Barbarian kingdoms

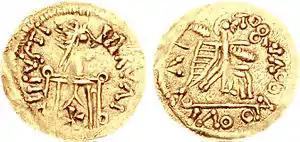

Almost nowhere in Western Europe were barbarian rulers firmly linked to territorial kingdoms until the very late fifth century or even later. The final stage in the formation of the barbarian kingdoms occurred as the barbarian rulers slowly lost the habit of waiting for the Western Roman Empire to again function properly. Left to their own devices, barbarian rulers instead began to take on the roles formerly held by the emperors, transitioning into proper territorial kings. This process was only possible through the acceptance of barbarian rulers by local Roman aristocrats, who in many cases saw the possibility of restored Western Roman central control as an increasingly futile prospect. Many barbarian rulers enjoyed considerable support from Roman aristocrats, who raised armies from their own lands both against and for them.